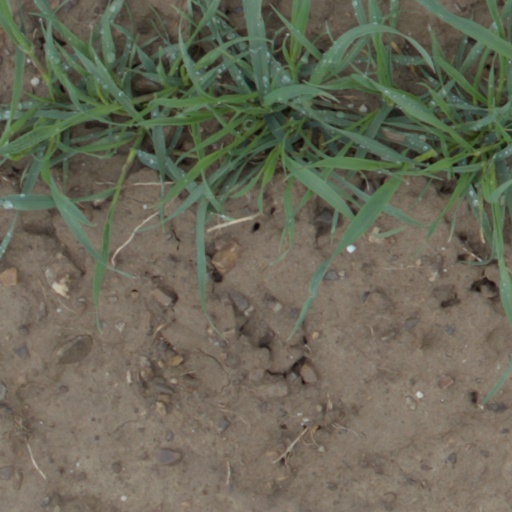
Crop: wheat